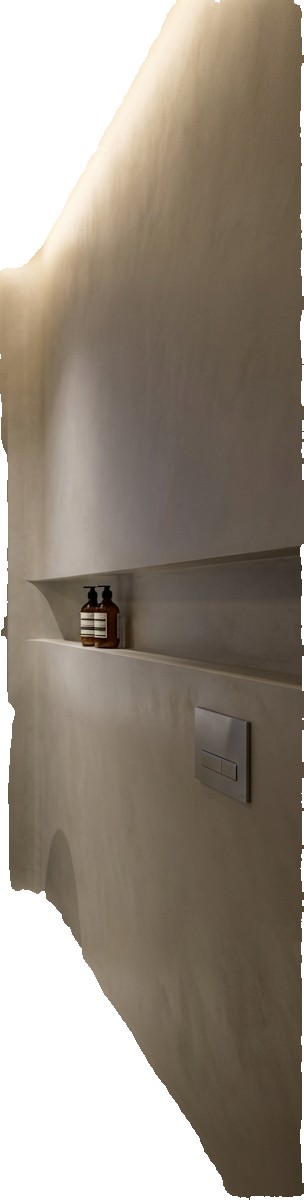
Surface category: wall